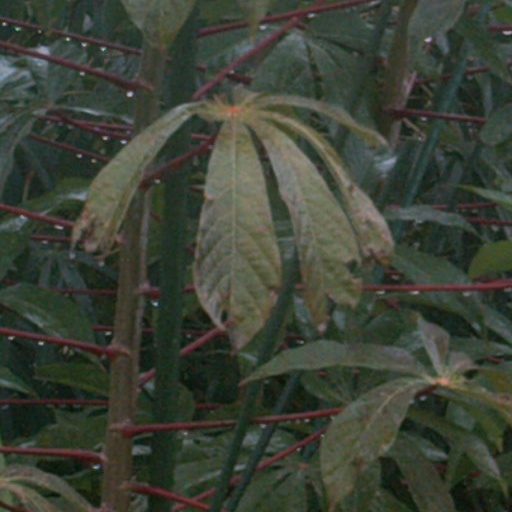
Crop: cassava